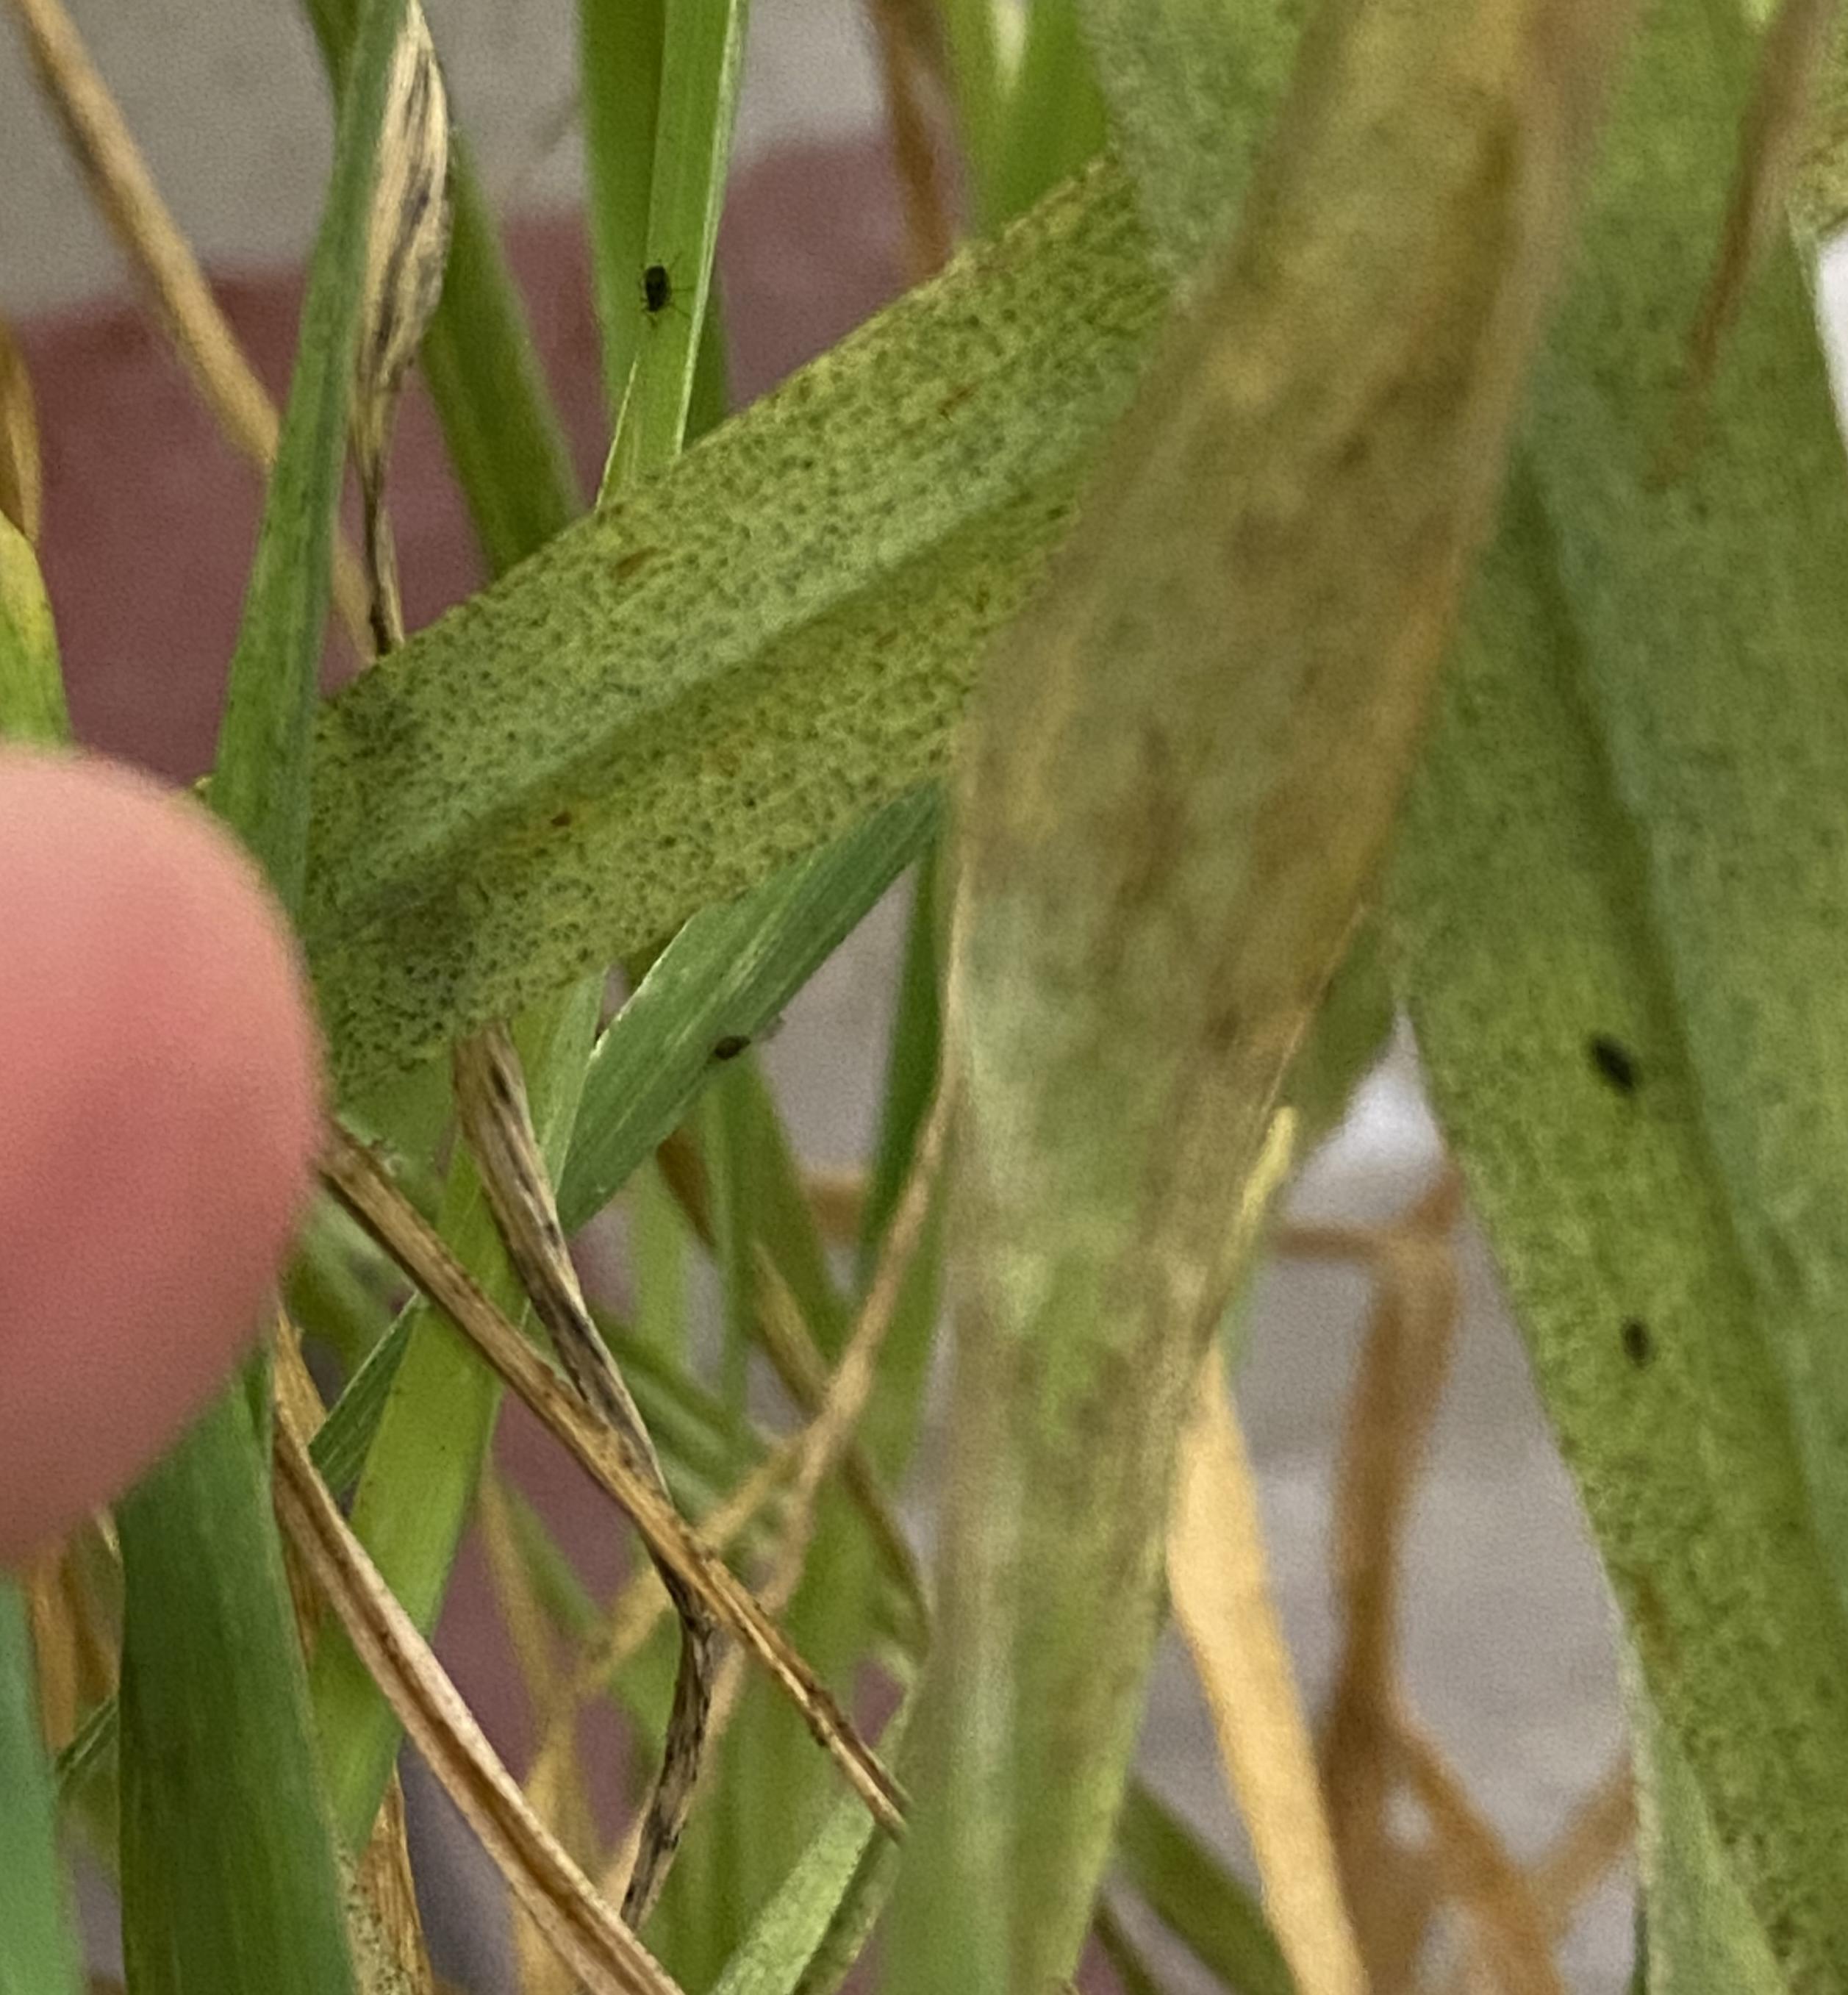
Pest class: bird_cherry_oat_aphid